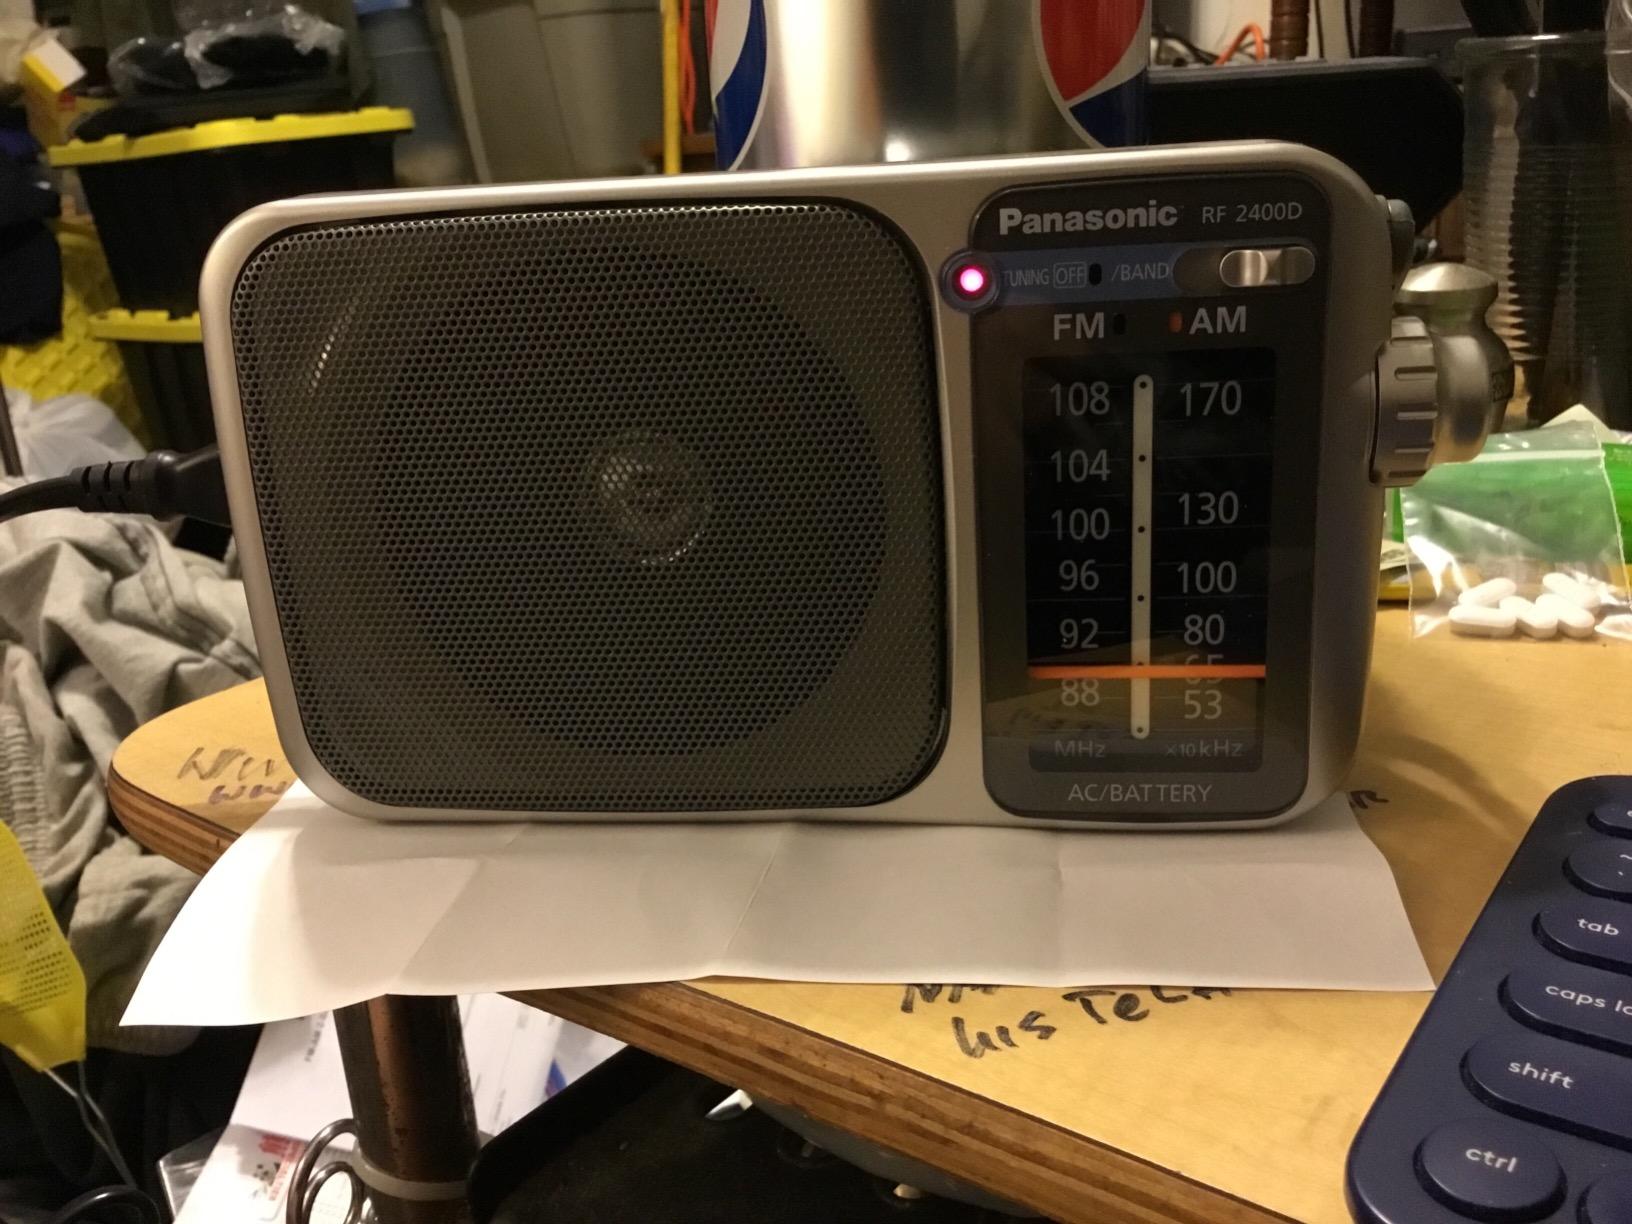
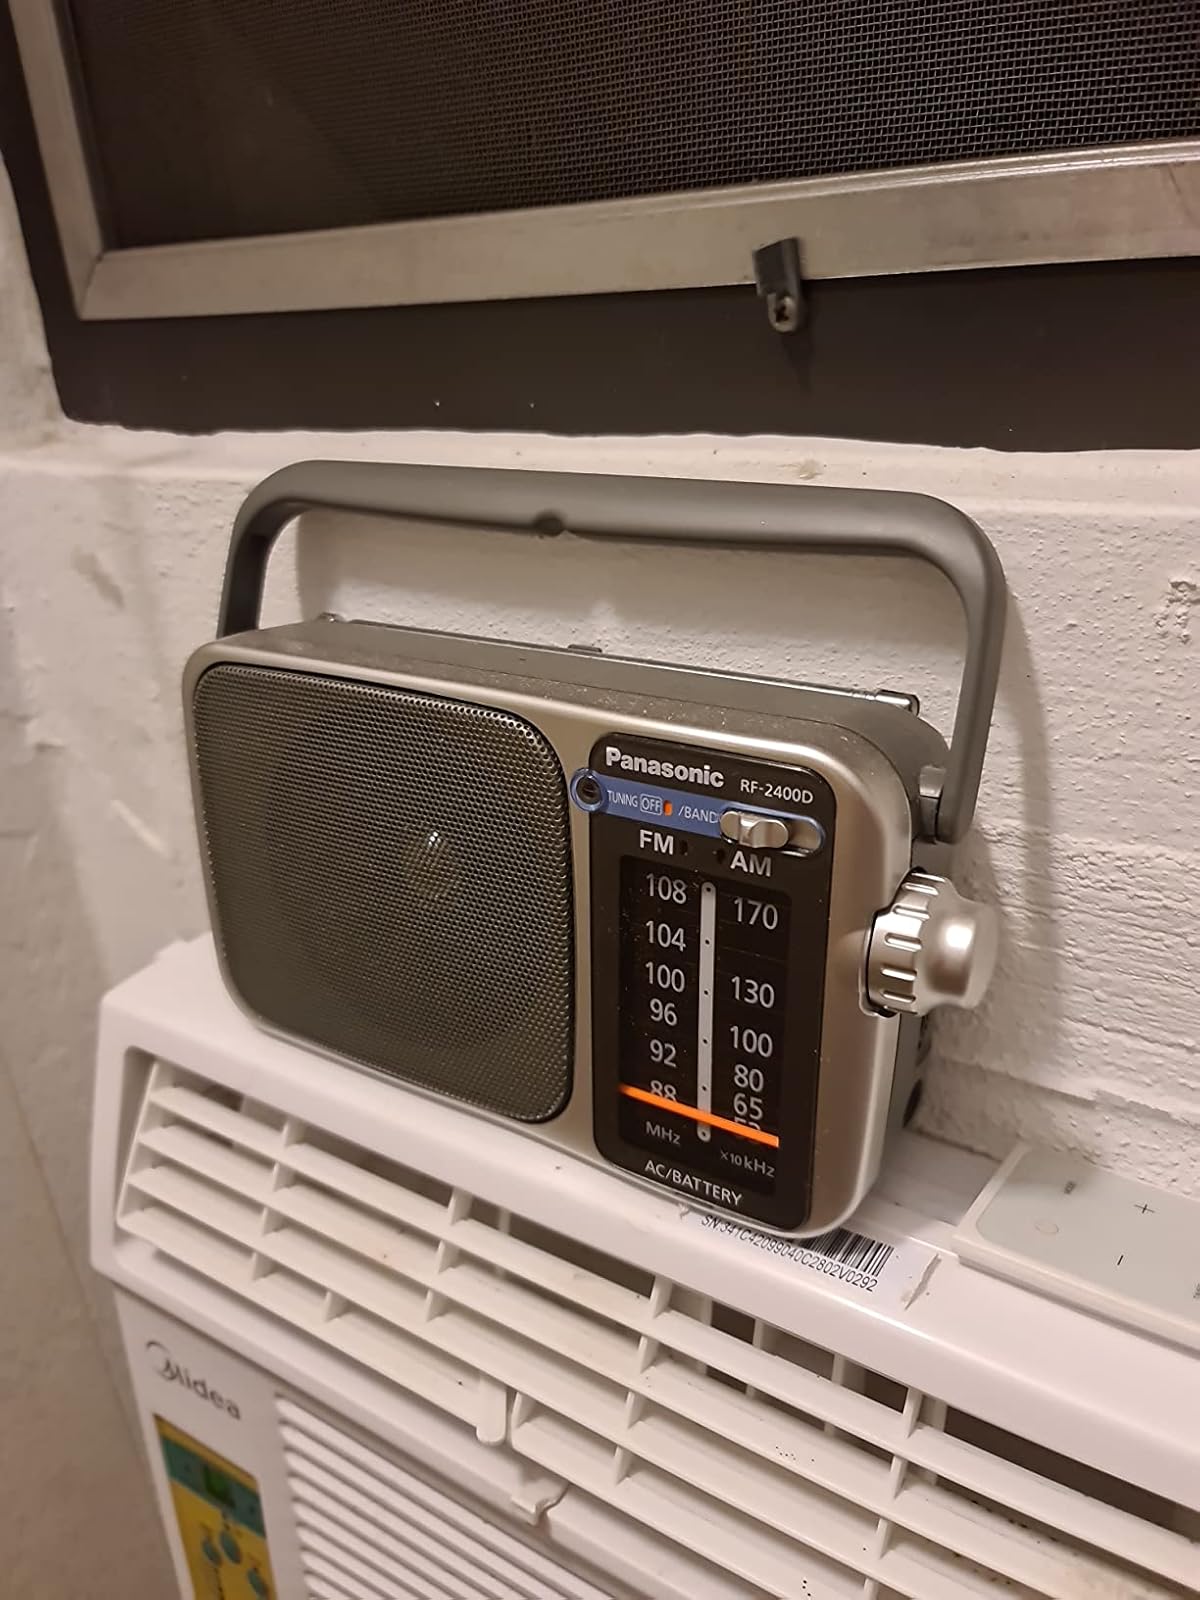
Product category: radio
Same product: yes